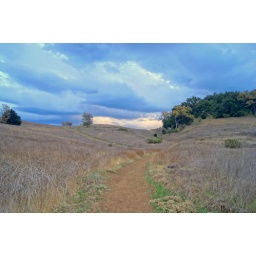
High dynamic range (HDR) photography shot in Malibu, California. Dramatic skies and colorful clouds at sunset. Beautiful landscapes.